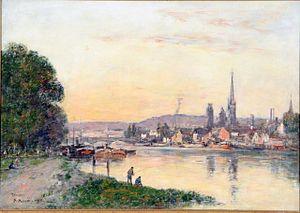
Vue de la Seine à Rouen en Seine-Maritime.
Le musée Faure est un musée situé en France sur la commune d'Aix-les-Bains, dans le département de la Savoie en région Auvergne-Rhône-Alpes. Il est labellisé « musée de France ».